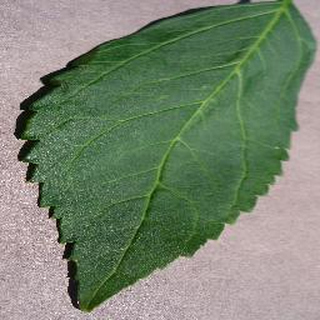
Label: healthy_cherry